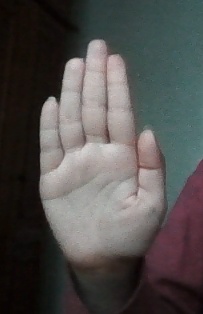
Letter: seen